Pat Monahan

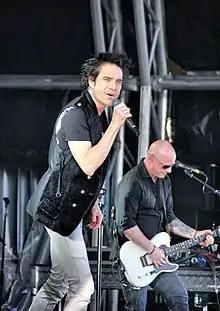
Monahan performing with Train in 2011

Despite the success of their new album, Monahan found time to collaborate with other artists in other projects. On April 4, 2010, he performed with the Hollies at the Rock and Roll Hall of Fame induction ceremony, as the Hollies were inducted. He sang lead vocals on the song "Long Cool Woman in a Black Dress". The following year, he contributed a cover of Buddy Holly's "Maybe Baby" for the tribute album, "", which was released on September 6, 2011.